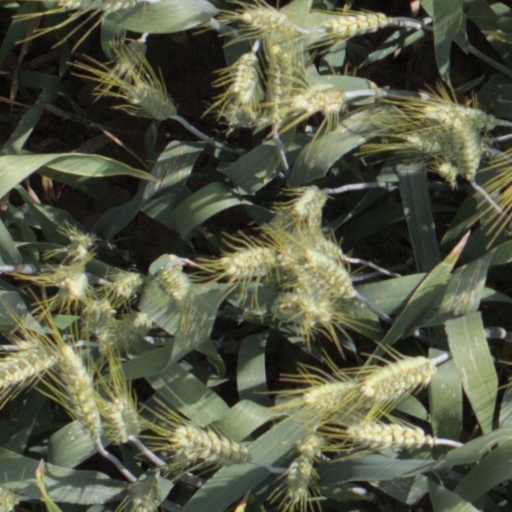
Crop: wheat